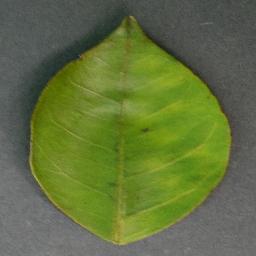
Label: Orange___Haunglongbing_(Citrus_greening)